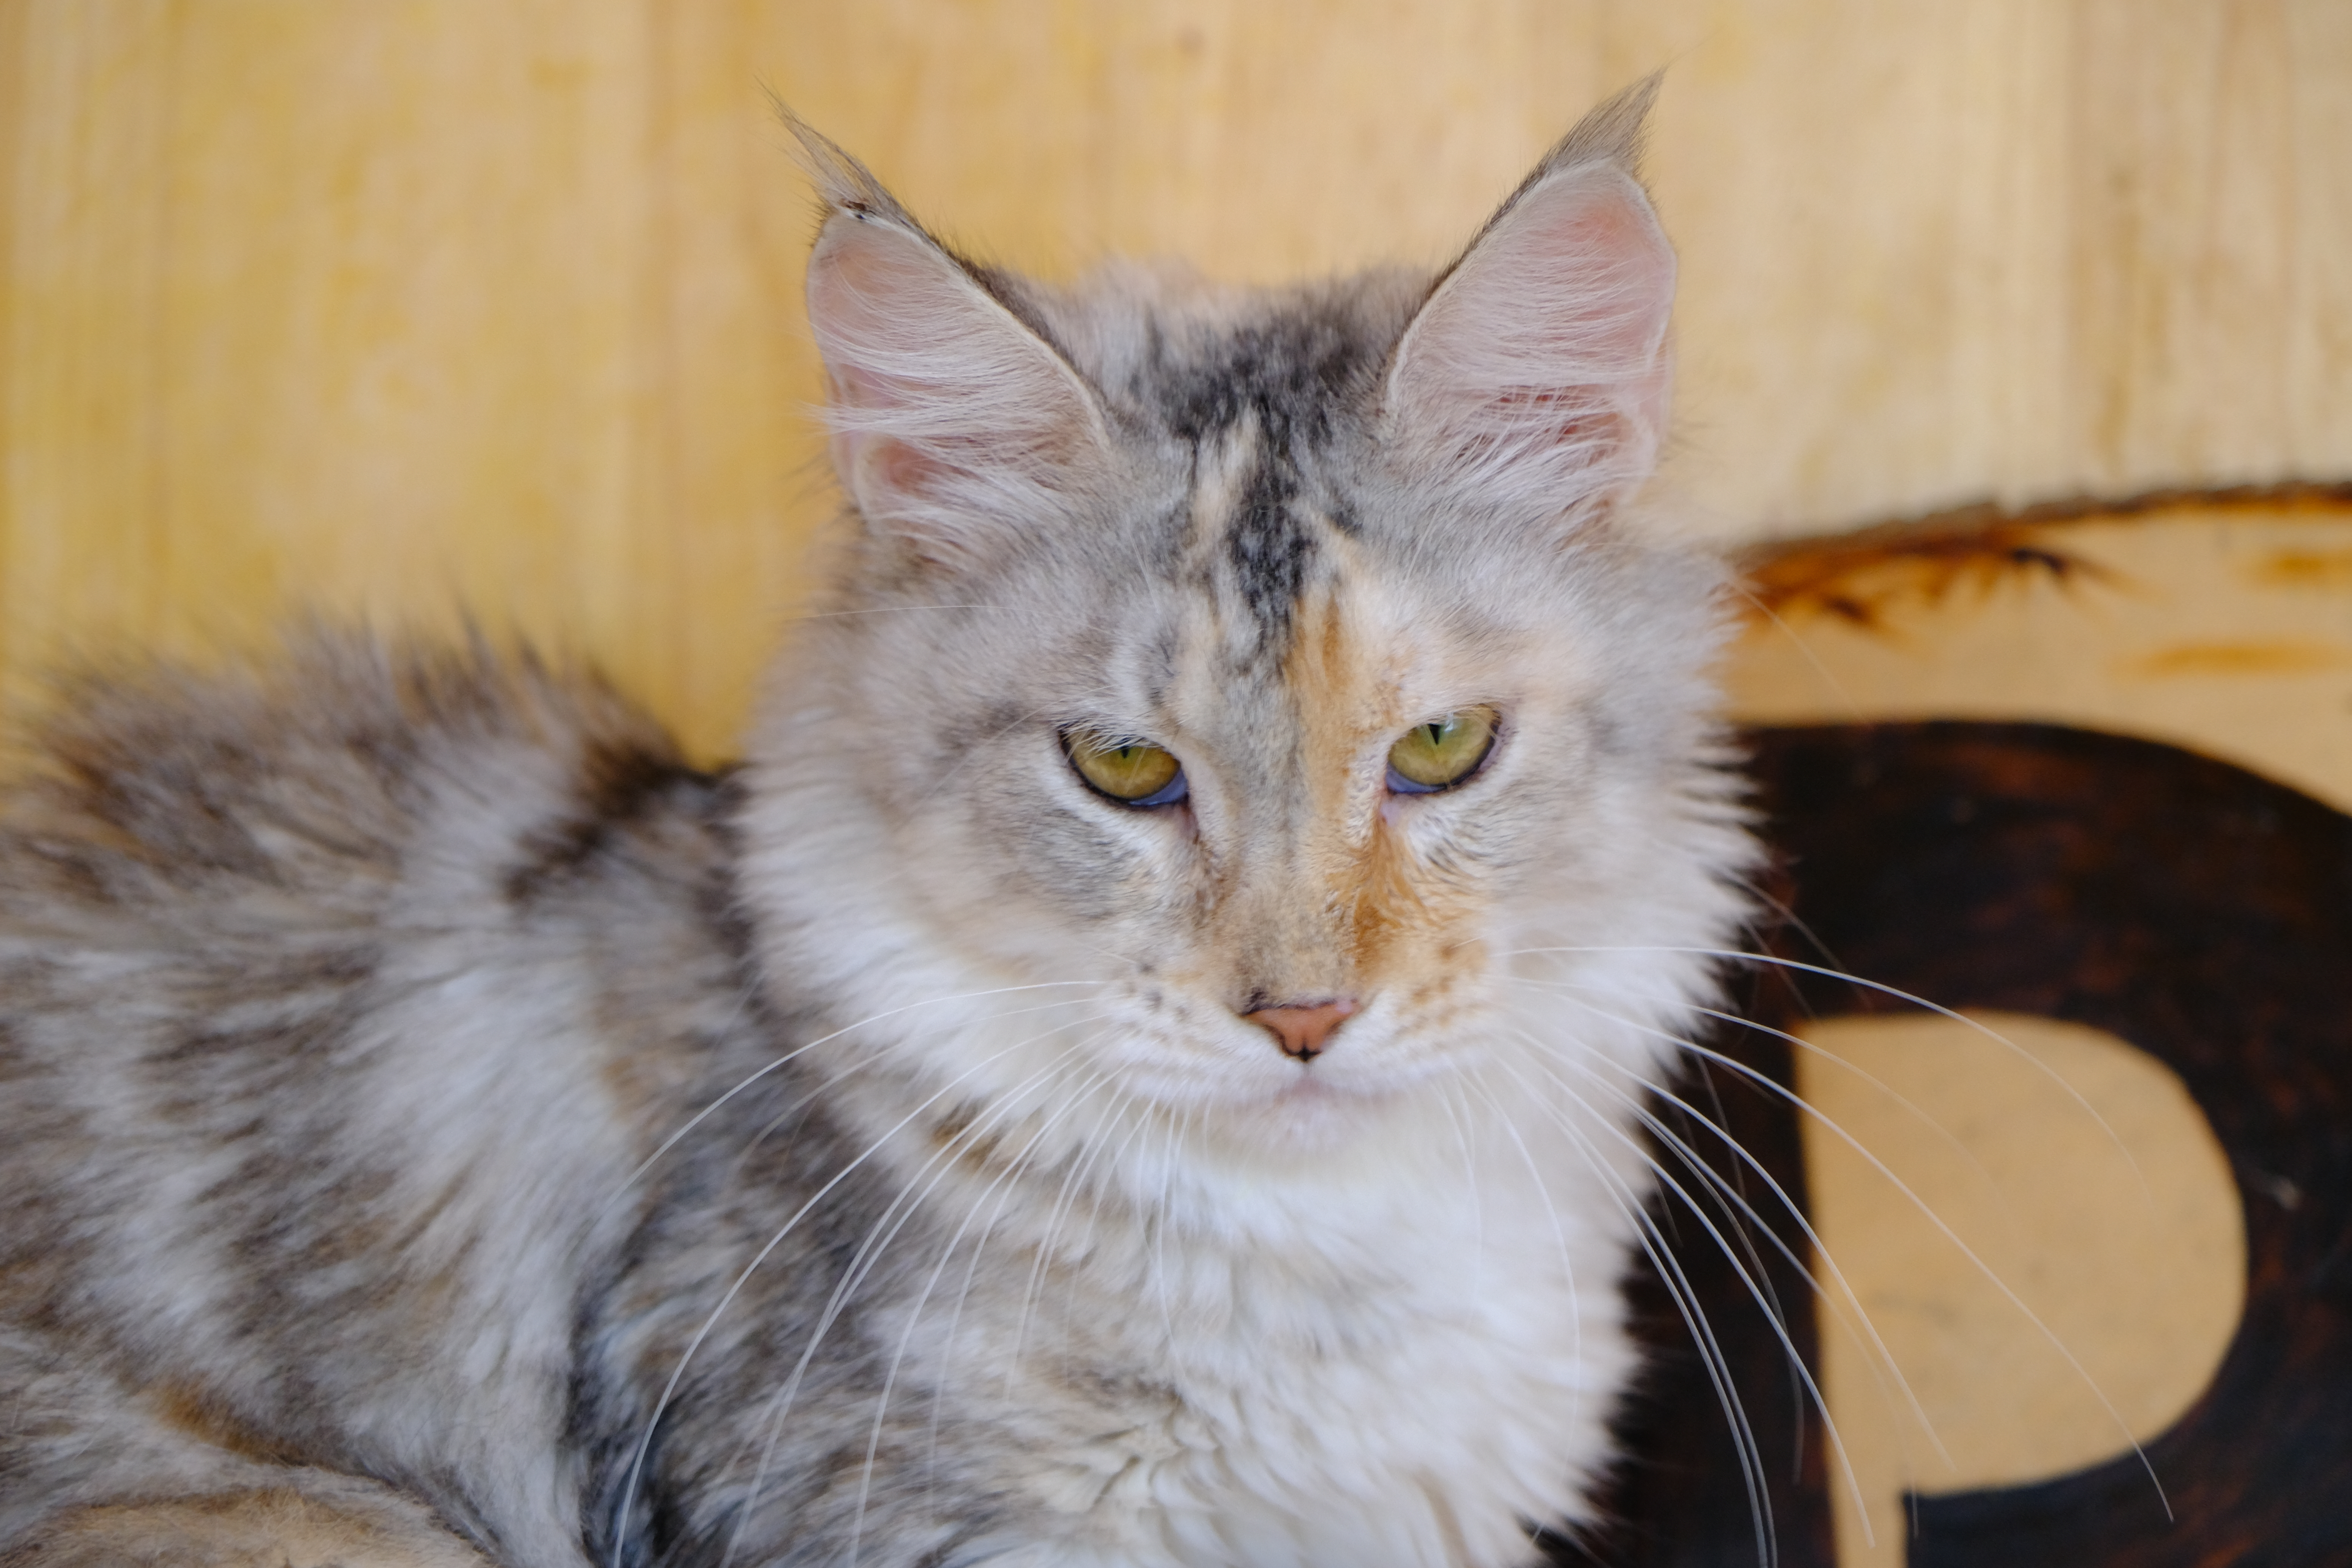
cats, pet, store, head, cat, eye, carnivore, felidae, small to medium sized cats, whiskers, fawn, snout, tail, domestic short haired cat, fur, wildlife, art, terrestrial animal